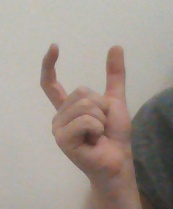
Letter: nun